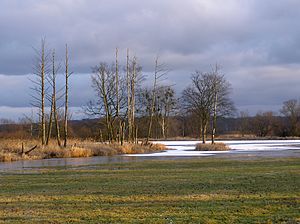
Nationalparker i Tyskland / Nationalparker
Der er fjorten nationalparker i Tyskland. Nationalparkerne har et samlet areal på 9.620,48 km², hvilket er cirka 2,6 procent af Tysklands areal.